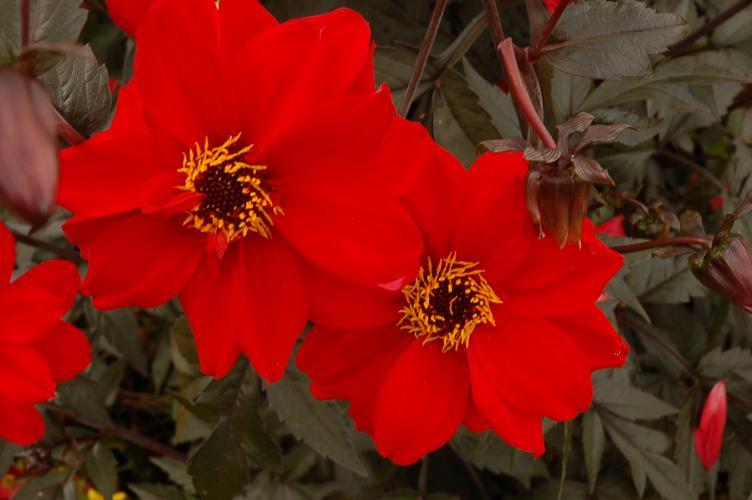
Label: bishop of llandaff